Virabhadra

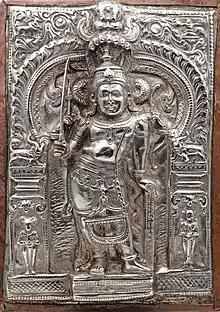
Virabhadra devotional plaque <a href="https%3A//commons.wikimedia.org/wiki/%3AFile%3AVirabhadra_silver_plaque.jpg">Notes

Virabhadra was created by Shiva after Sati, Shiva's wife, immolated herself during the Daksha Yajña.